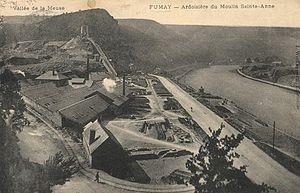
Fumay est une commune française, située dans le département des Ardennes en région Grand Est. Fumay est parfois nommée « la cité de l'ardoise » en référence au matériau qui fit sa prospérité au XIXᵉ siècle.